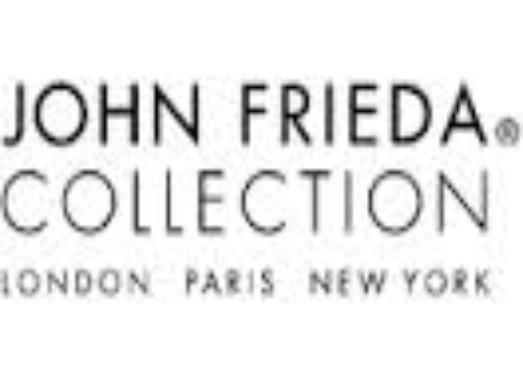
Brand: John Frieda
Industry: Necessities